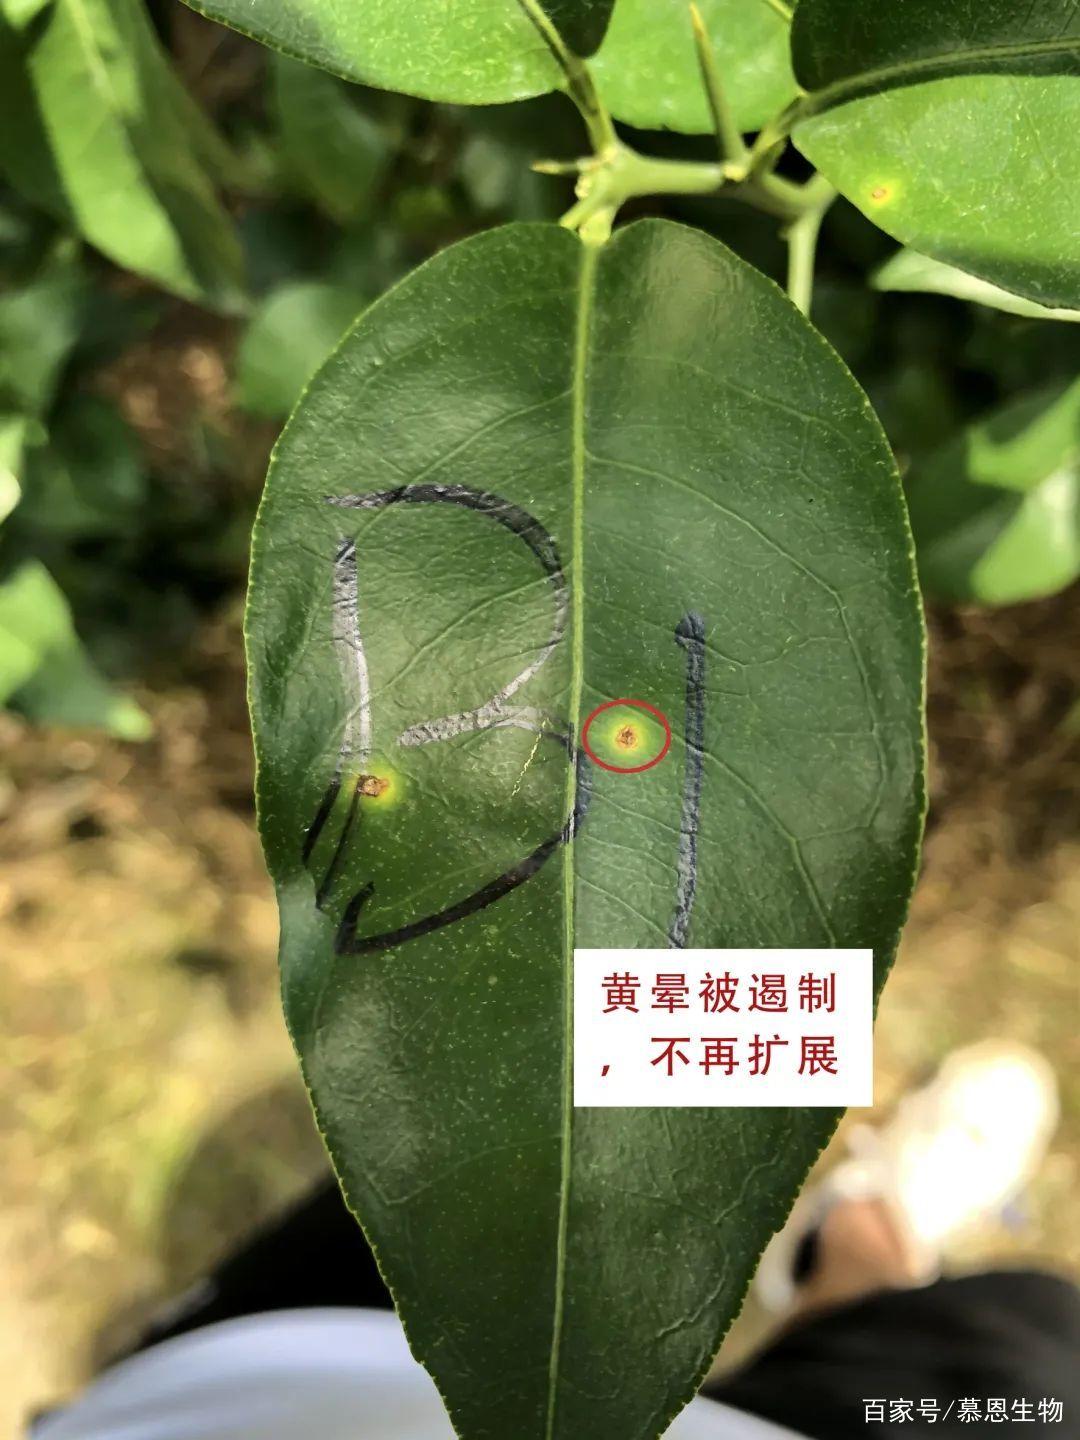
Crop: unknown
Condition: citrus_citrus_canker